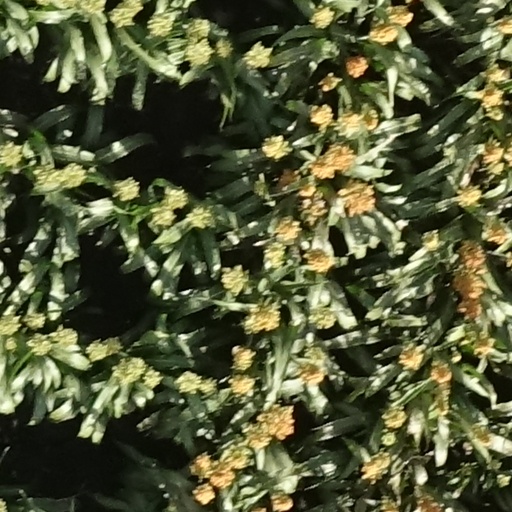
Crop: sorghum